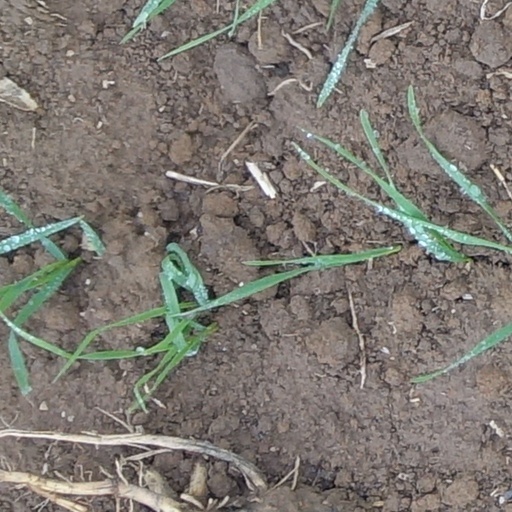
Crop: wheat